A-Lee

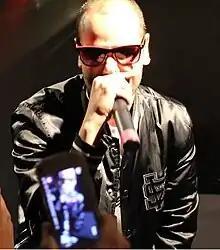

Ali Pirzad-Amoli (born 17 May 1988), better known by his stage name A-Lee (also sometimes stylized as A-LEE), is a Norwegian pop recording artist, rapper, singer, songwriter and executive producer. A-Lee is the co-founder and CEO of his own record label EE Records and with BMG Chrysalis as a songwriter.